Europeans in Oceania

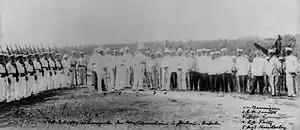
Germans at the transfer of sovereignty for Yap in the Western Caroline Islands, 1899.

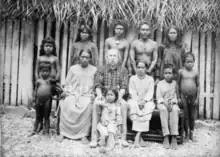
William Harris with his Nauran wife and children, 1887.

The country forced both male and female convicts to remain in New Caledonia for a period equivalent to the duration of their prison sentence, the aim of this being primarily to boost their colony's overall population. Of the first 4,500 convicts sent, only 20 were women. Cut off from family and loved ones, they languished in an overwhelmingly male environment. In their first year or two, some managed to establish sexual relations with the Kanak population on the Isle of Pines. Missionaries working in New Caledonia were eventually able to convince authorities to prohibit contact between the female convicts and the Kanaks. The French women on the Isle of Pines also offered themselves sexually to the male prisoners, but this promiscuity did not substitute for familial attachment. Prisoner Henri Messager reported in 1878 that of 30 French women, "twenty-five serve five hundred men, and this under the eyes of their husbands... it's disgusting".